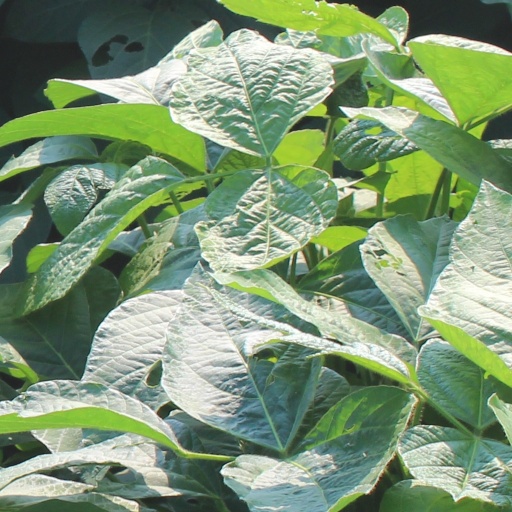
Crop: soybean